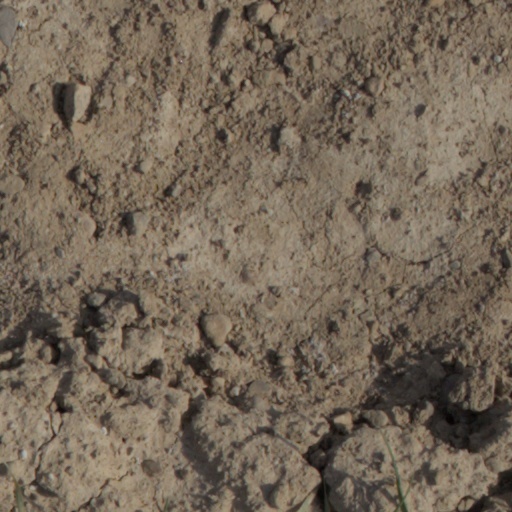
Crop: wheat